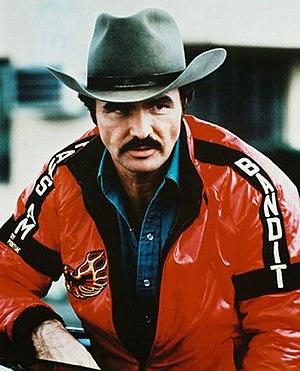
Burton Leon Reynolds, dit Burt Reynolds, né le 11 février 1936 à Lansing au Michigan et mort le 6 septembre 2018 à Jupiter en Floride, est un acteur, producteur de cinéma et cascadeur américain.